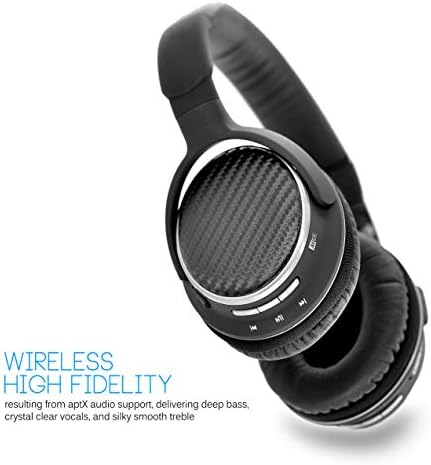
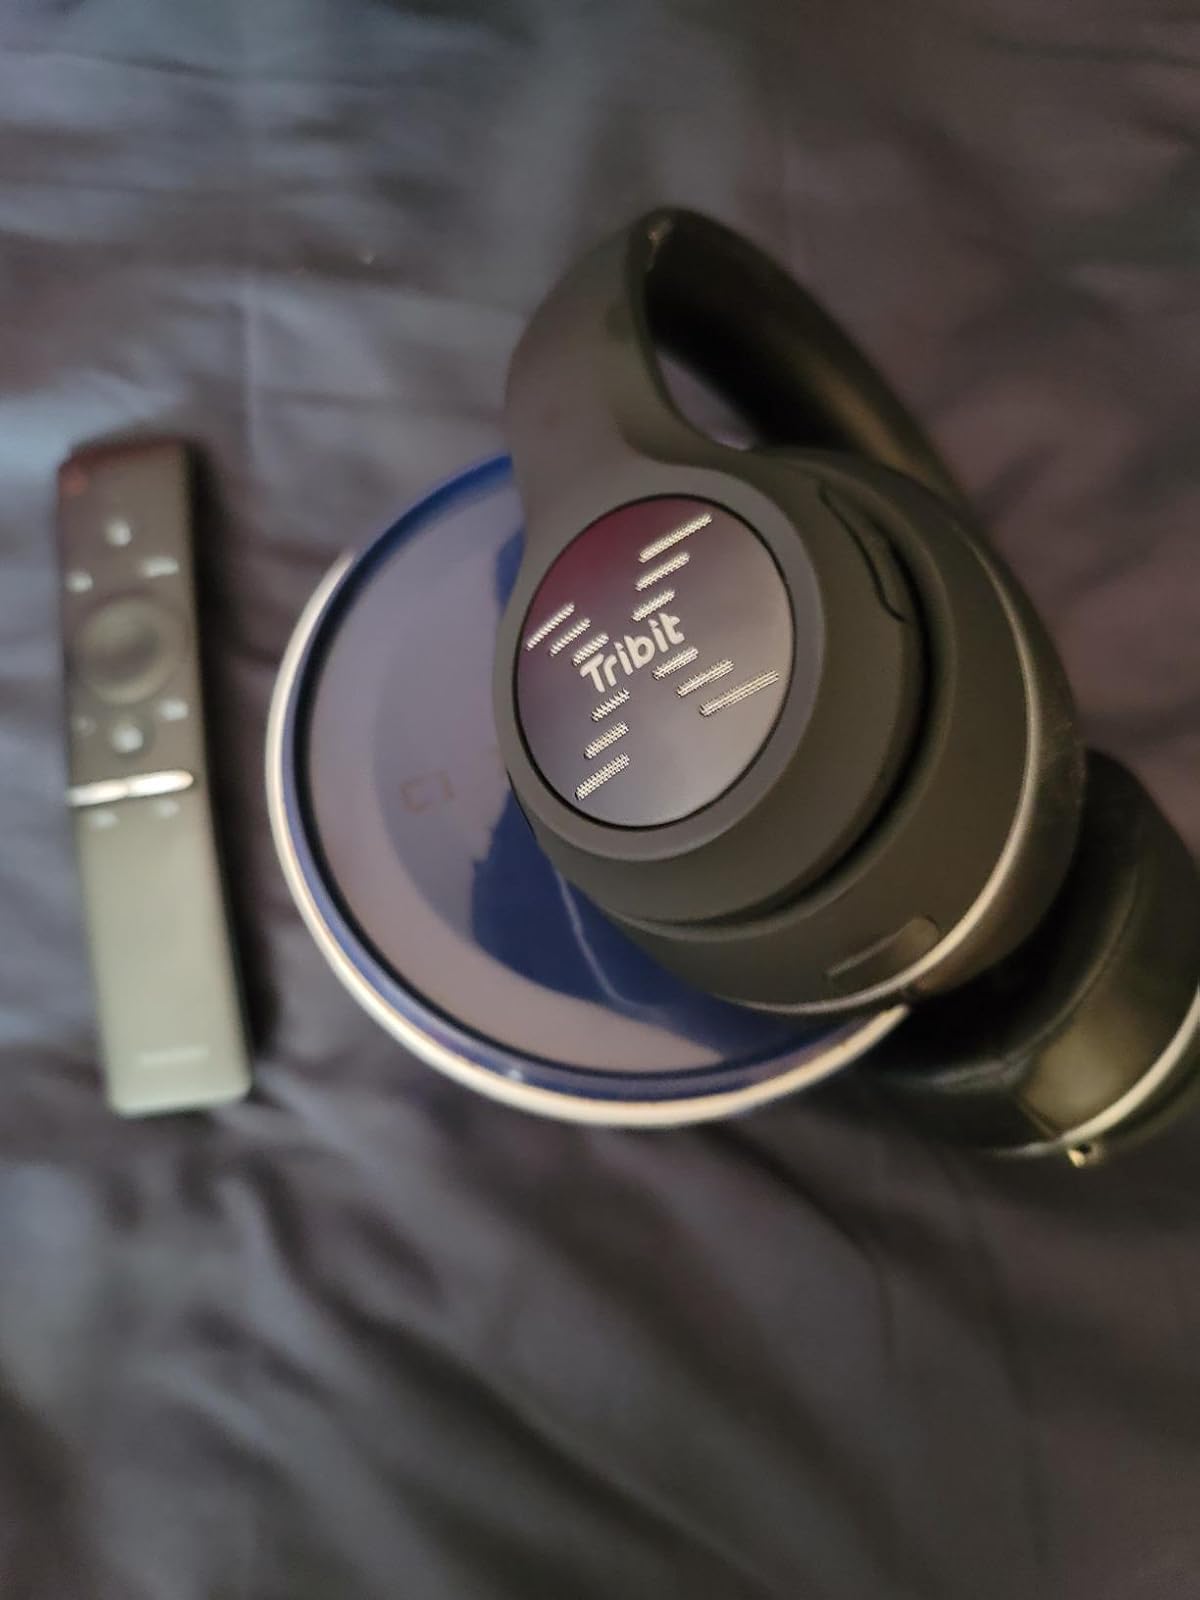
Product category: headphones
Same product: no